Hongxing Bridge station

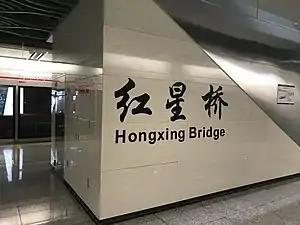

Hongxing Bridge is a station on Line 3 of the Chengdu Metro in China.